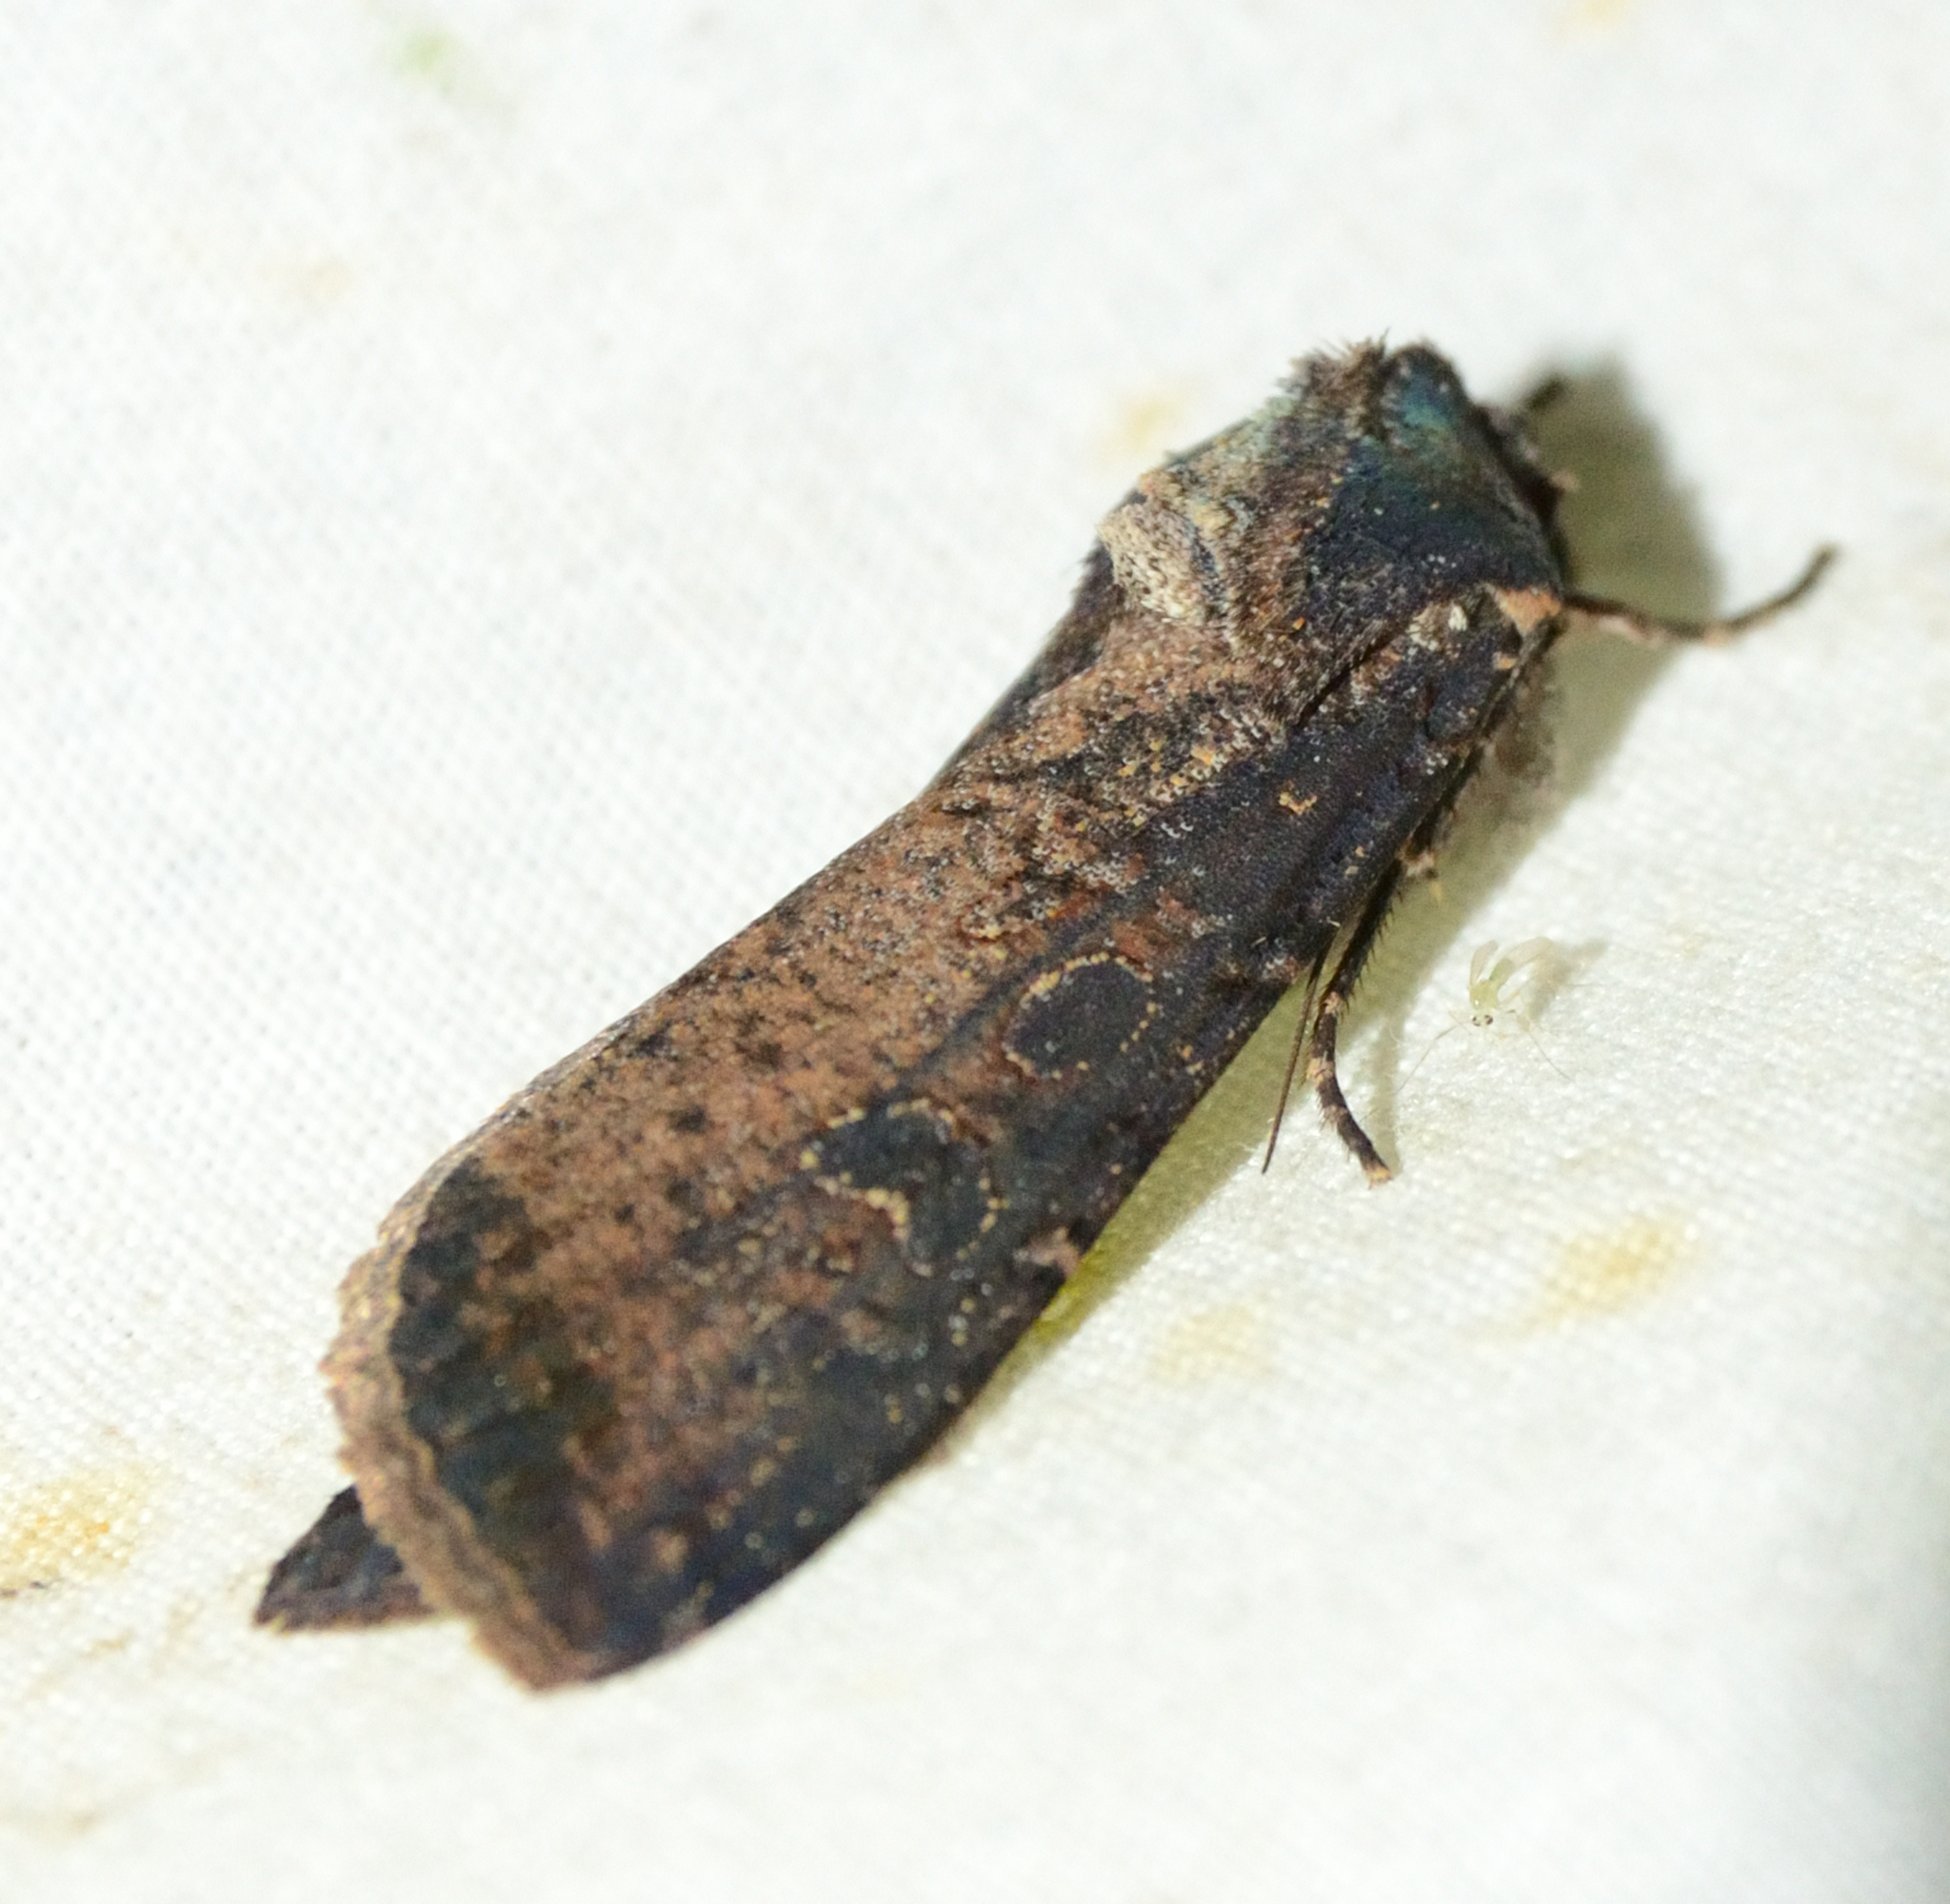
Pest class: cutworms